Calvin Pickard

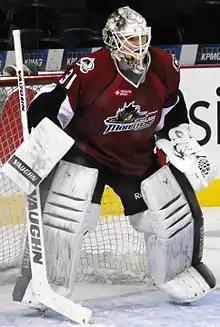
Pickard with the Lake Erie Monsters in 2013. Pickard played for the Monsters from 2011 to 2015.

On March 25, 2011, Pickard signed a three-year entry-level contract with the Colorado Avalanche. He spent the remainder of the season with their American Hockey League (AHL) affiliate, the Lake Erie Monsters. At the outset of the 2011–12 season, Pickard was assigned to the Seattle Thunderbirds, where he finished his junior career. The 2012–13 season was his first full season as a professional, and Pickard played in 47 games for Lake Erie, recording 20 wins.